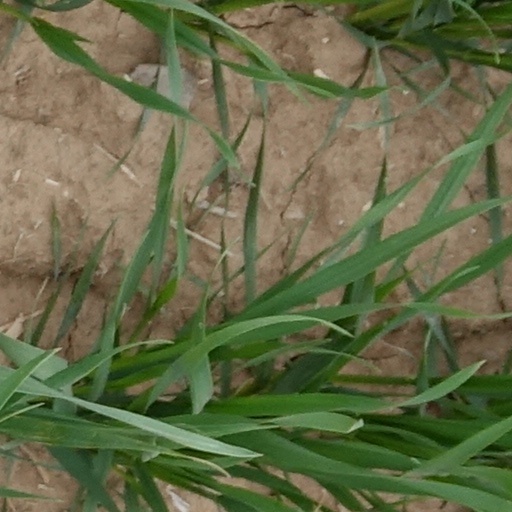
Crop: wheat